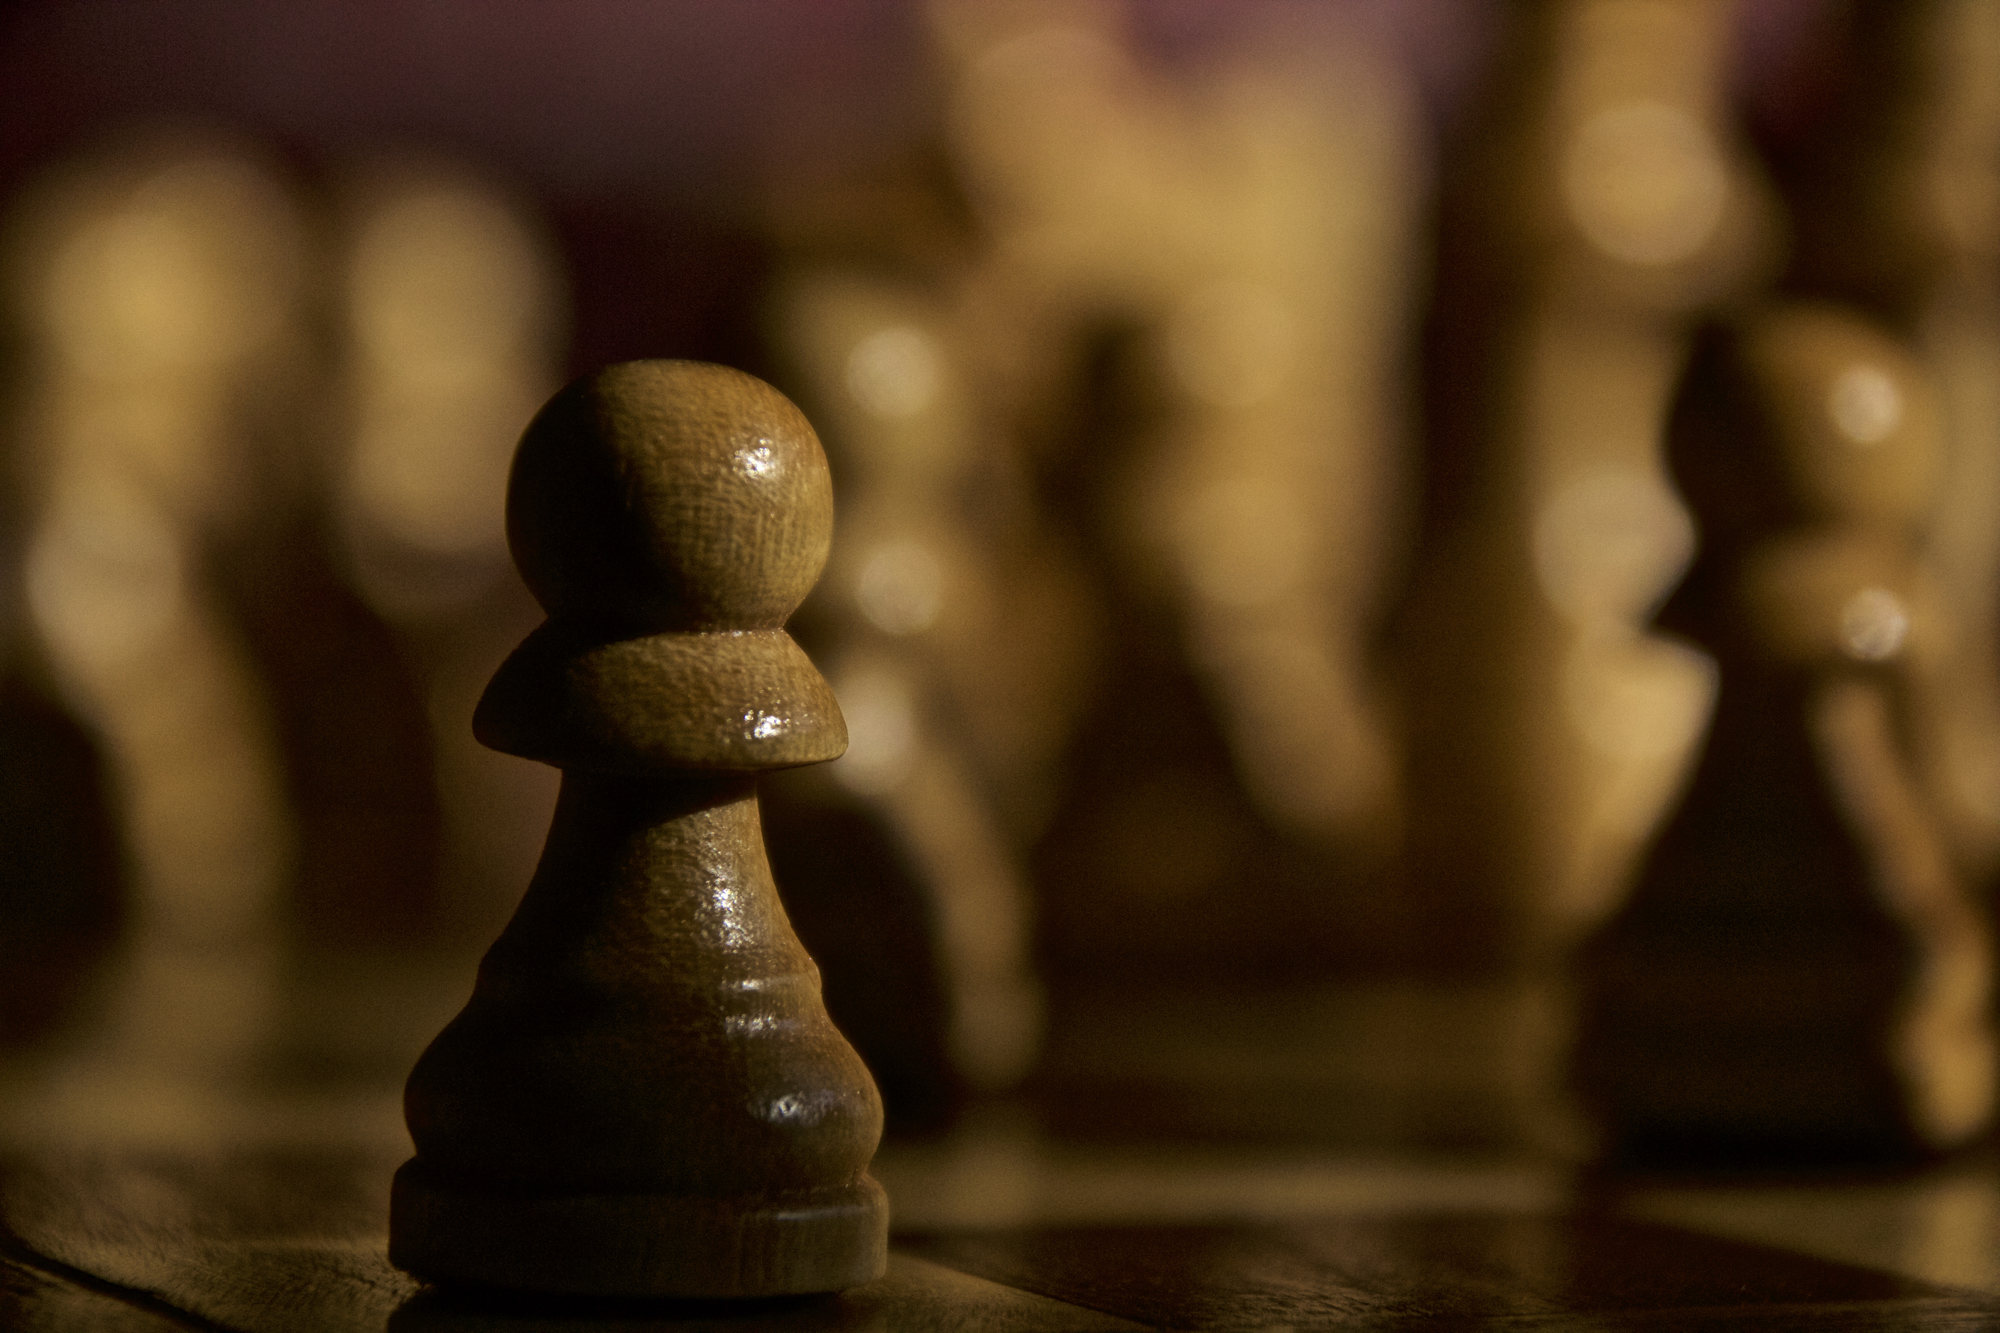
game, recreation, board game, close up, sports, chess, chessboard, games, 52in2016, indoor games and sports, tabletop game